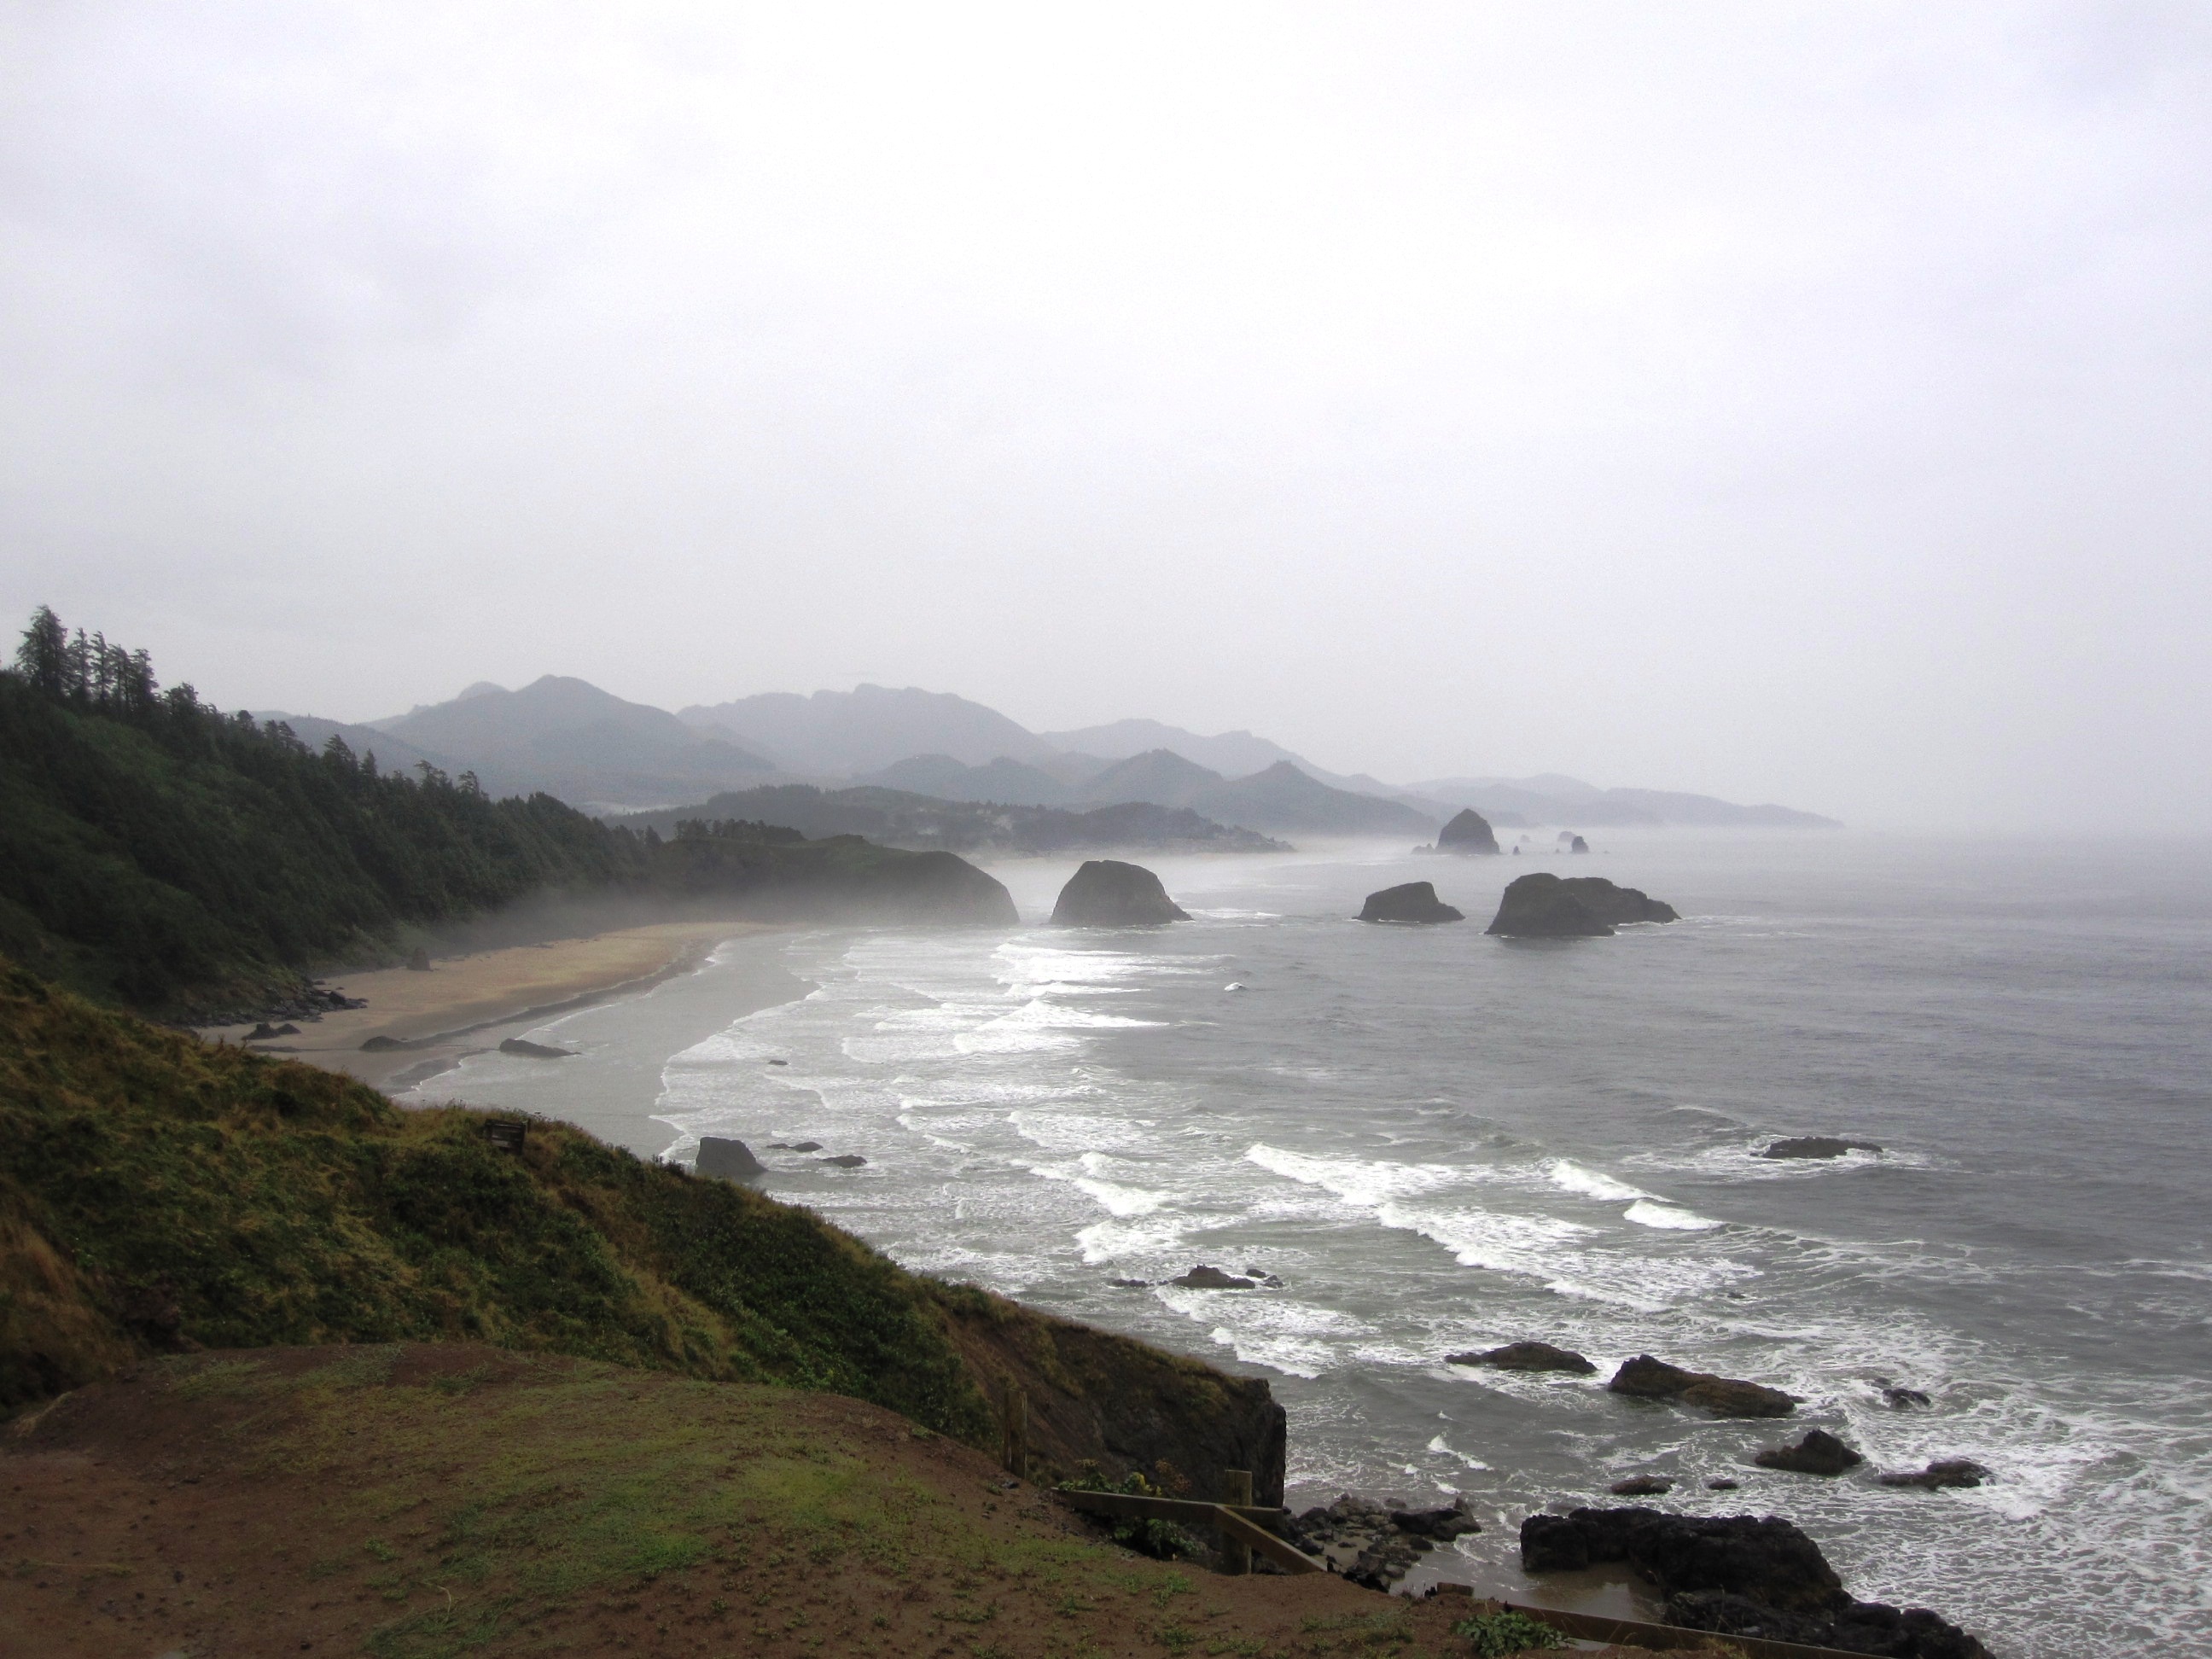
beach, sea, coast, rock, ocean, horizon, shore, wave, cliff, cove, usa, bay, terrain, body of water, loch, cape, oregon, atmospheric phenomenon, wind wave, ecola state park